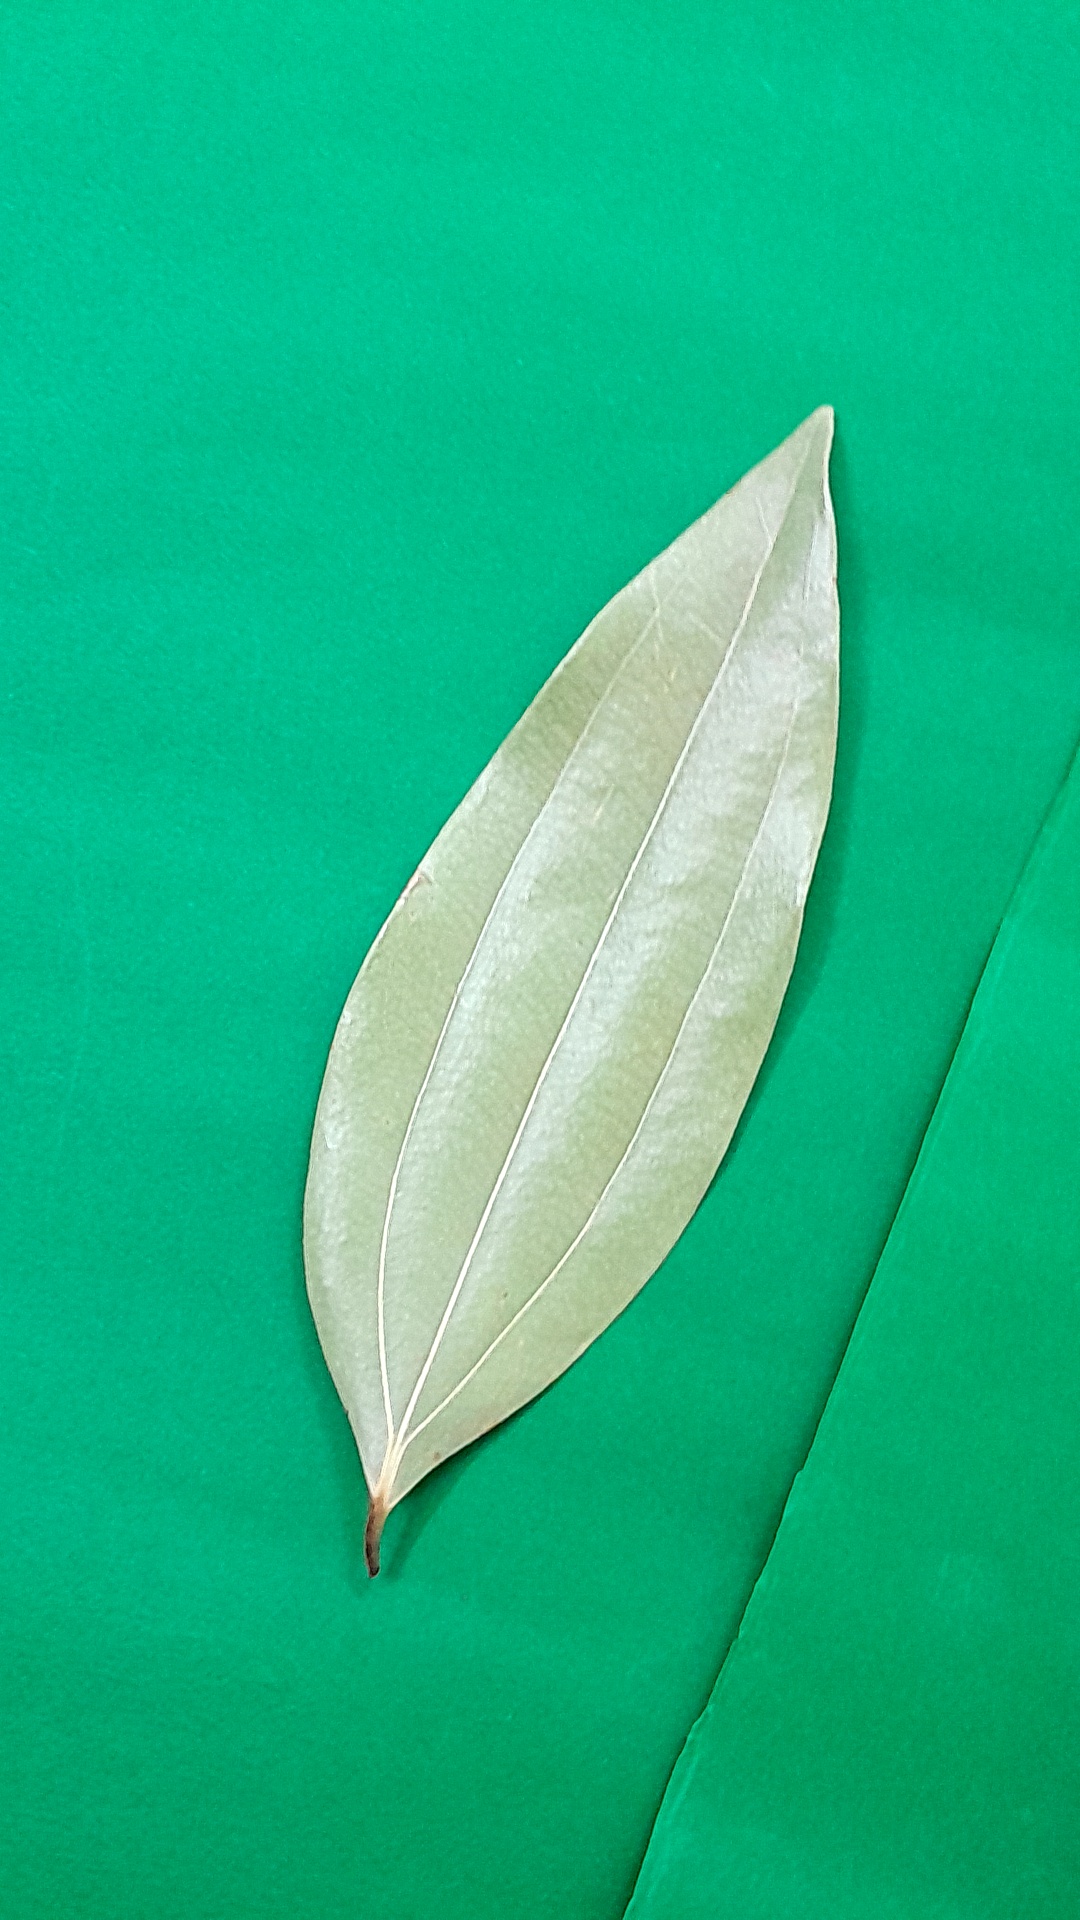
Label: Dry Leaf